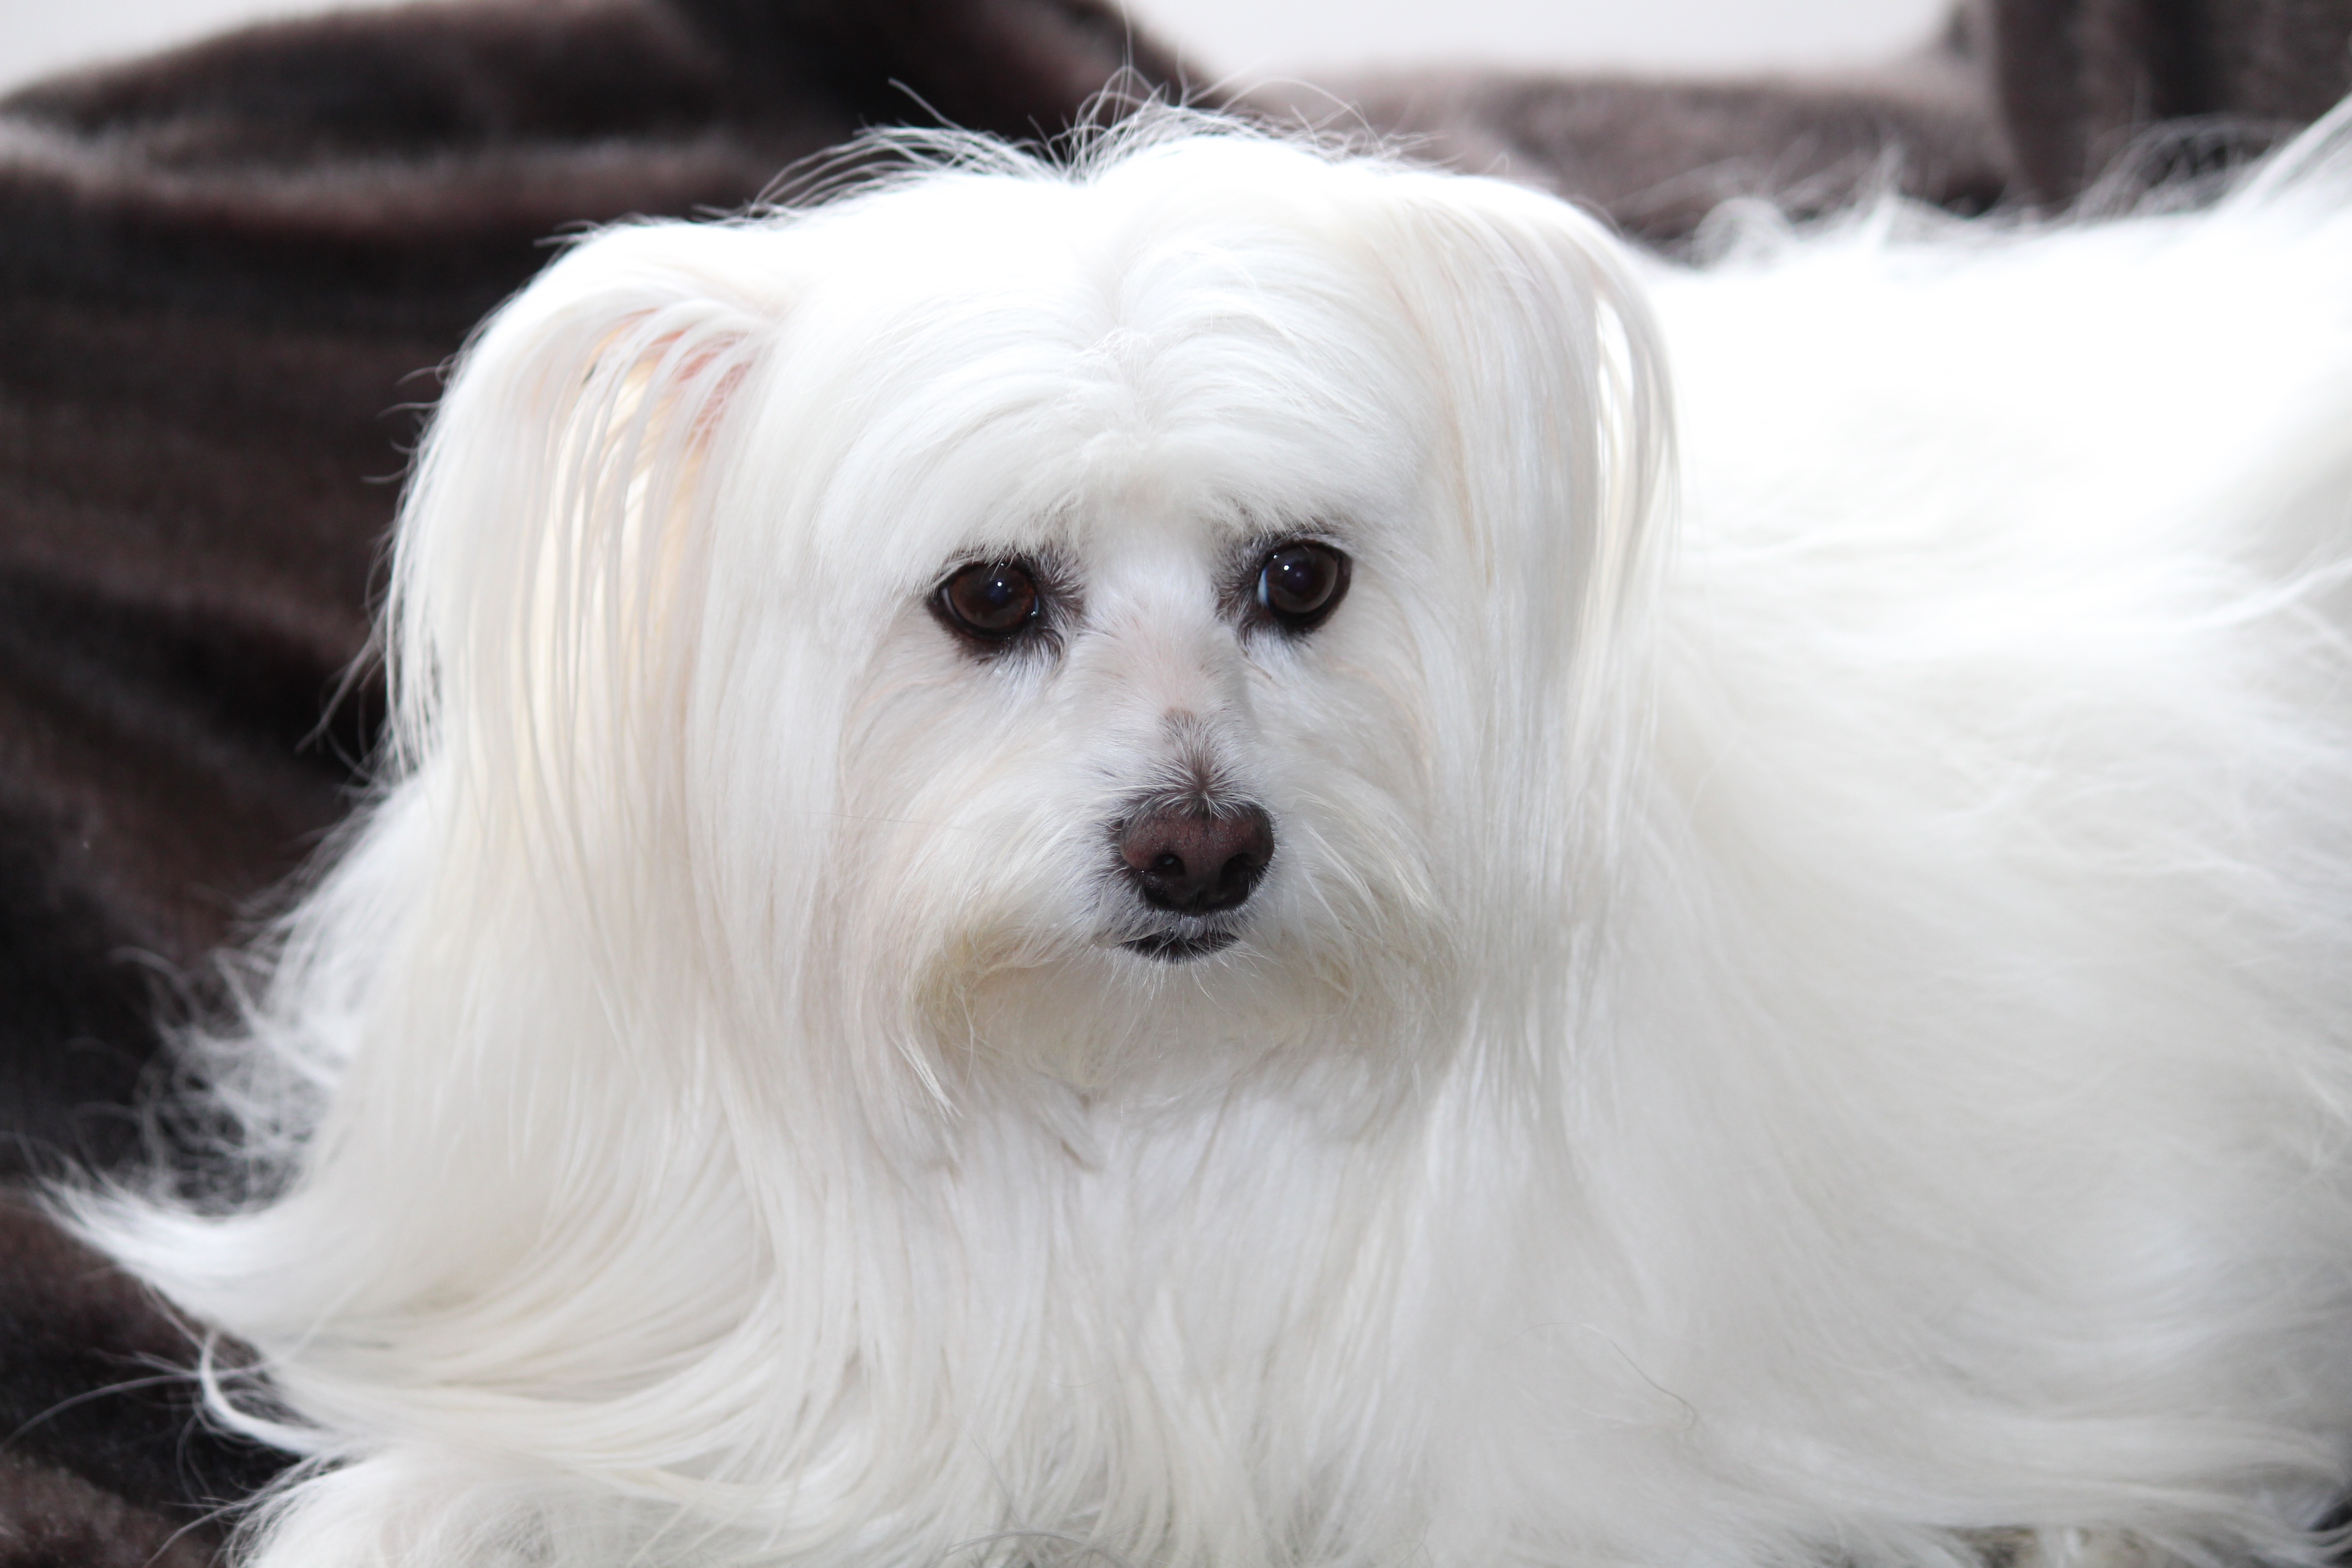
white, sweet, puppy, dog, animal, cute, pet, fur, mammal, thoroughbred, race, vertebrate, attention, dog breed, lhasa apso, wildlife photography, animal portrait, young animal, maltese, young dog, bichon, hundeportrait, small dog, bolognese, coton de tulear, havanese, dog like mammal, carnivoran, l wchen, biewer terrier, bolonka